Caritas Bianchi College of Careers

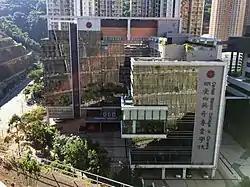
CBCC campus in Tiu Keng Leng, Tseung Kwan O

Caritas Bianchi College of Careers, (formerly known as Bishop Bianchi College of Careers) was founded in 1971 by Caritas Hong Kong. In its initial operation, the college offered a variety of programmes in Accounting, Design, Tourism and Hotel Business at certificate and diploma levels.